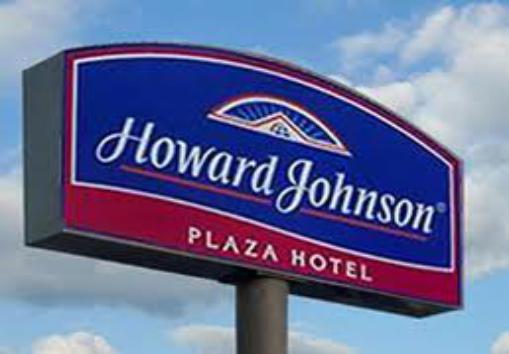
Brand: Howard Johnson's
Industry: Others